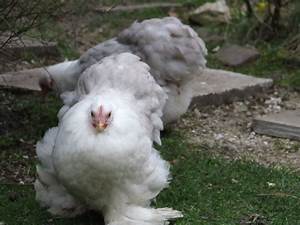
Label: chicken